McMaster University

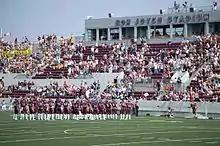
Welcome Week Football Game, McMaster University. September 2009.

The Marauders have won 11 national championships and 139 provincial champions since 1961. The men's water polo team has won the Ontario University Athletics championship 25 times, making it the Marauders' most successful team at the provincial level. The men's wrestling team has been the Marauders' most successful team at the national level, winning the Canadian Interuniversity Sport championship four times. McMaster University has graduated 34 Olympic athletes, eight Olympic coaches, two Olympic administrators and two Olympic officials. As is mandatory for all members of U Sports, McMaster University does not provide full-ride athletic scholarships.